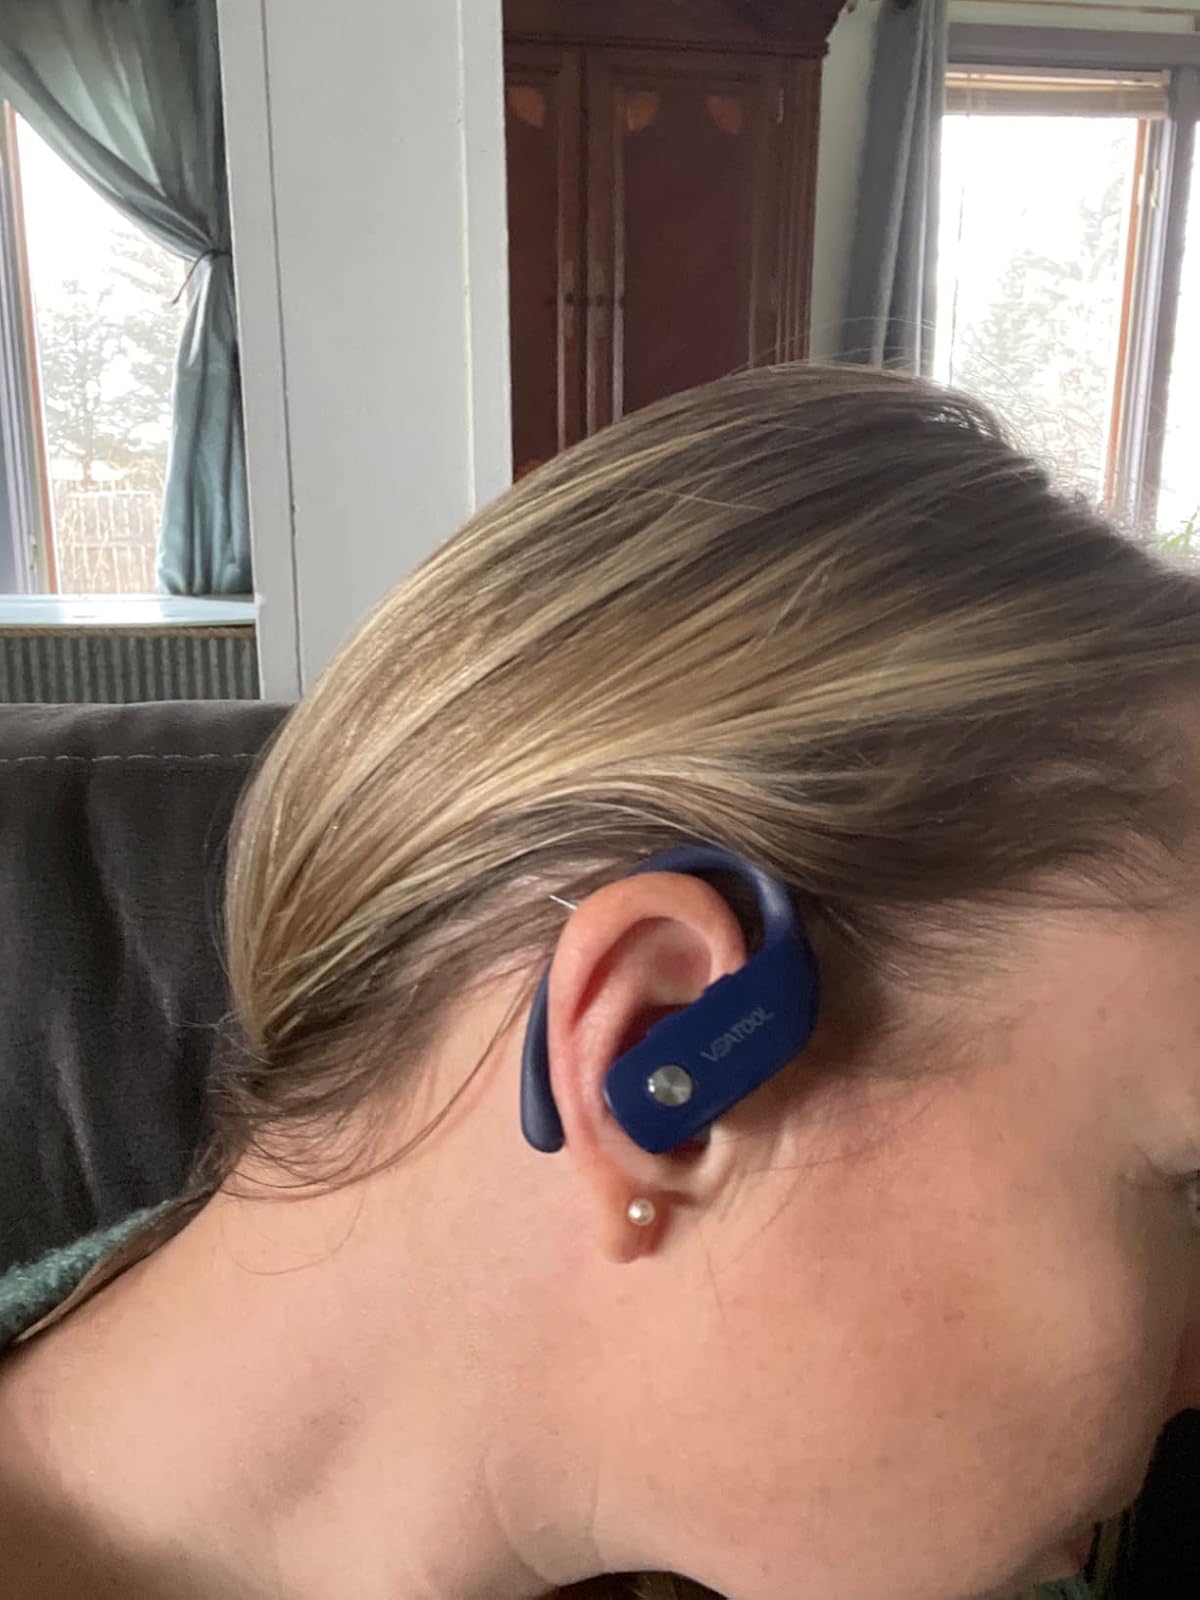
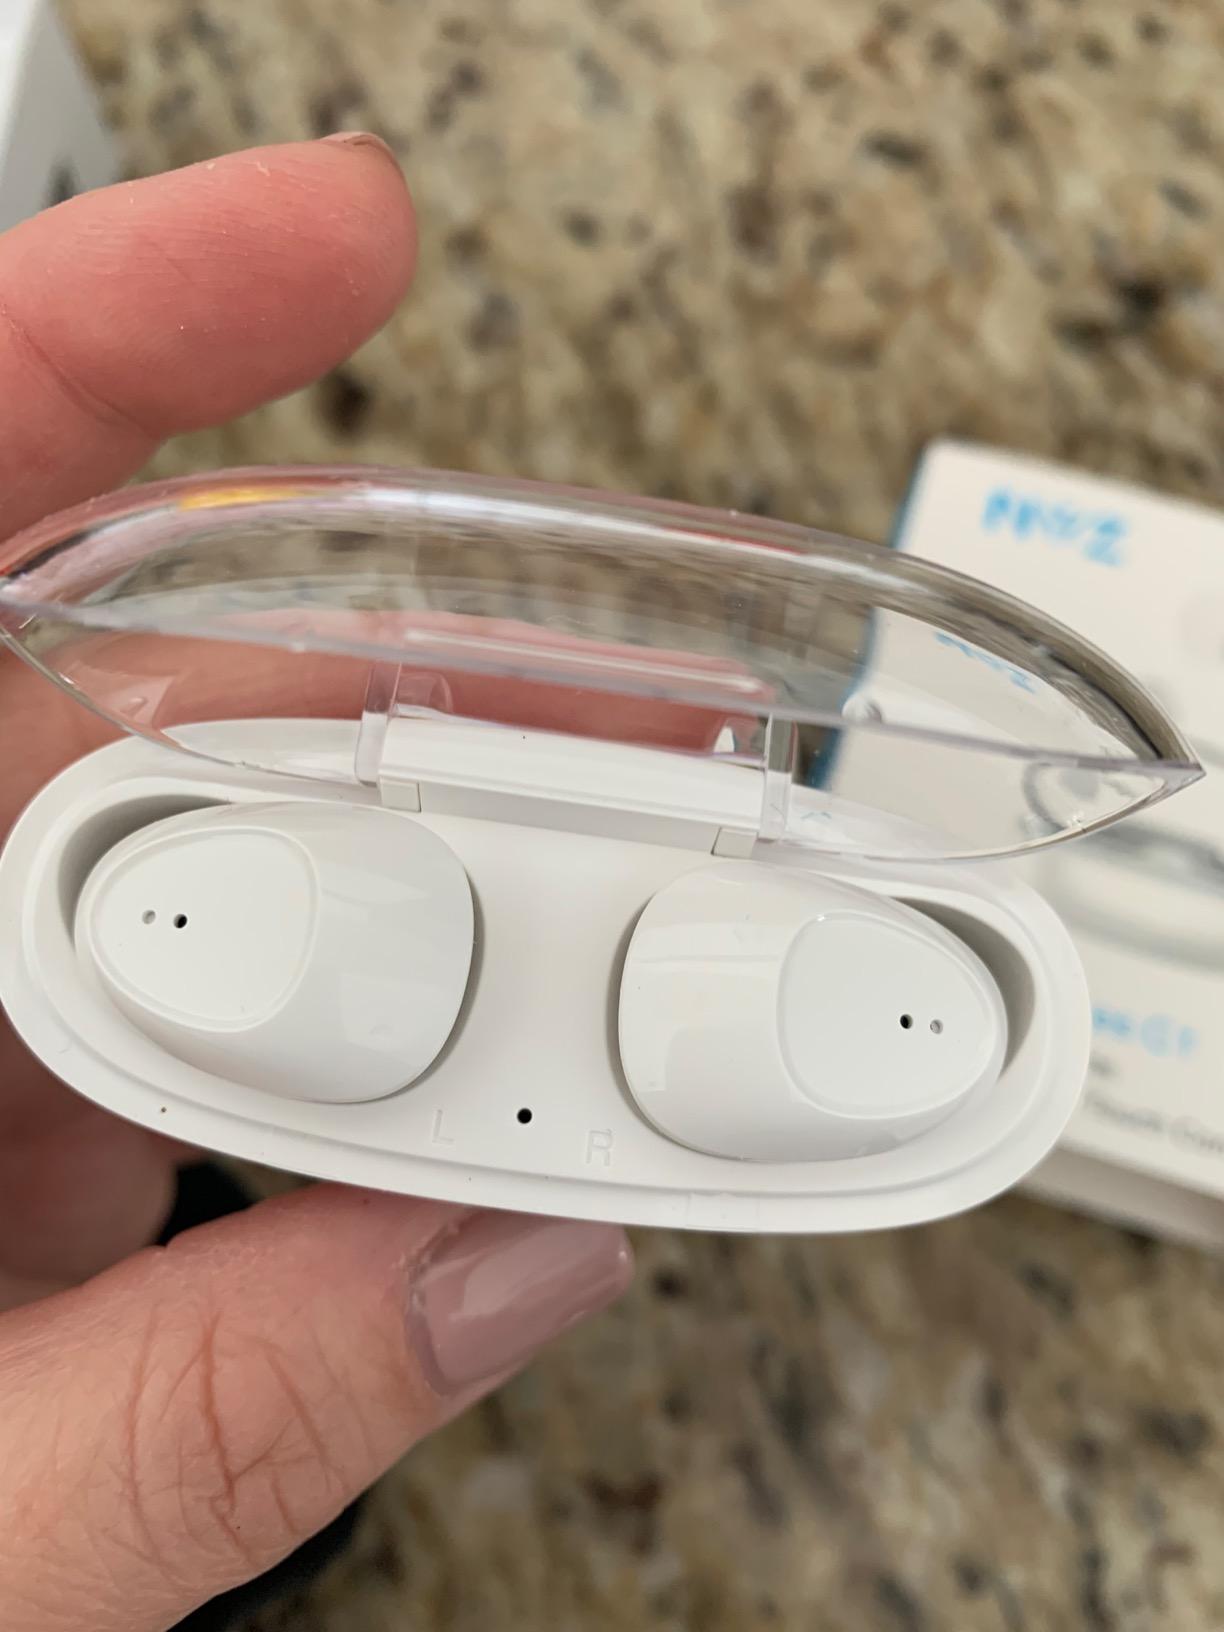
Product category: earbuds
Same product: no